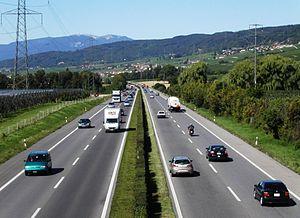
Autoroute suisse A1 à Féchy, canton de Vaud, Suisse.
L'Autoroute A1 est une autoroute suisse, axe routier est-ouest du pays. Cette autoroute, qui va de la frontière française jusqu'à la frontière autrichienne, relie les principales régions culturelles ainsi que les principaux pôles économiques du pays en passant par les villes de Genève, Lausanne, Berne, Aarau, Zurich, Winterthour et Saint-Gall. Plus longue autoroute du réseau suisse, elle suit pour l'essentiel l'itinéraire de la route principale 1.
Le canton de Vaud est un canton de Suisse, dont le chef-lieu est Lausanne.
Par sa position géographique au centre de l'Europe, la Suisse possède un réseau routier et de chemin de fer dense. La traversée des Alpes constitue un enjeu stratégique pour les transports européens puisque les Alpes séparent le Nord et le Sud de l'Europe. Depuis les débuts de l'industrialisation des pays européens, la Suisse a dû constamment améliorer son réseau transalpin afin de favoriser son attractivité pour la localisation de nombreuses entreprises et sa position de plaque tournante des échanges.
Ce réseau d'autoroutes participe aux réseaux autoroutiers européens.